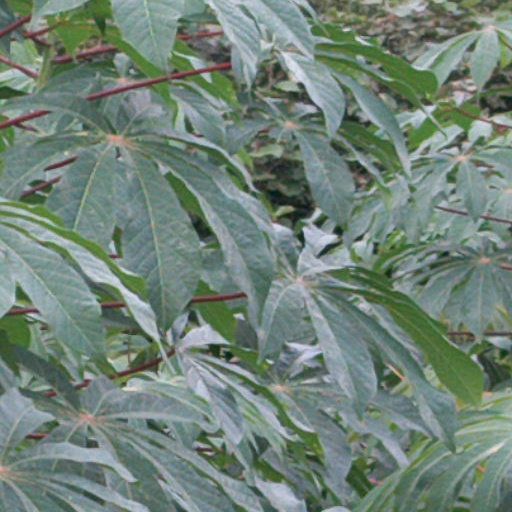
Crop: cassava